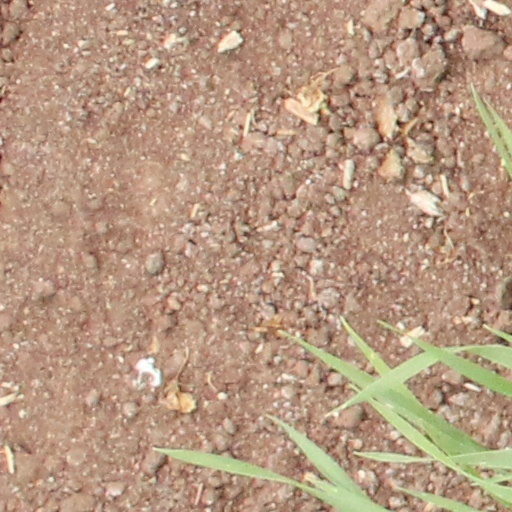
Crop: wheat